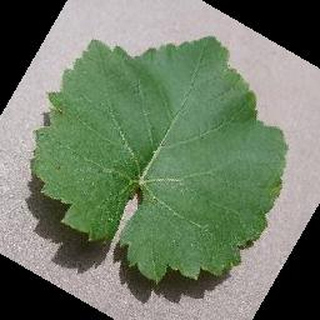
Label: healthy_grape